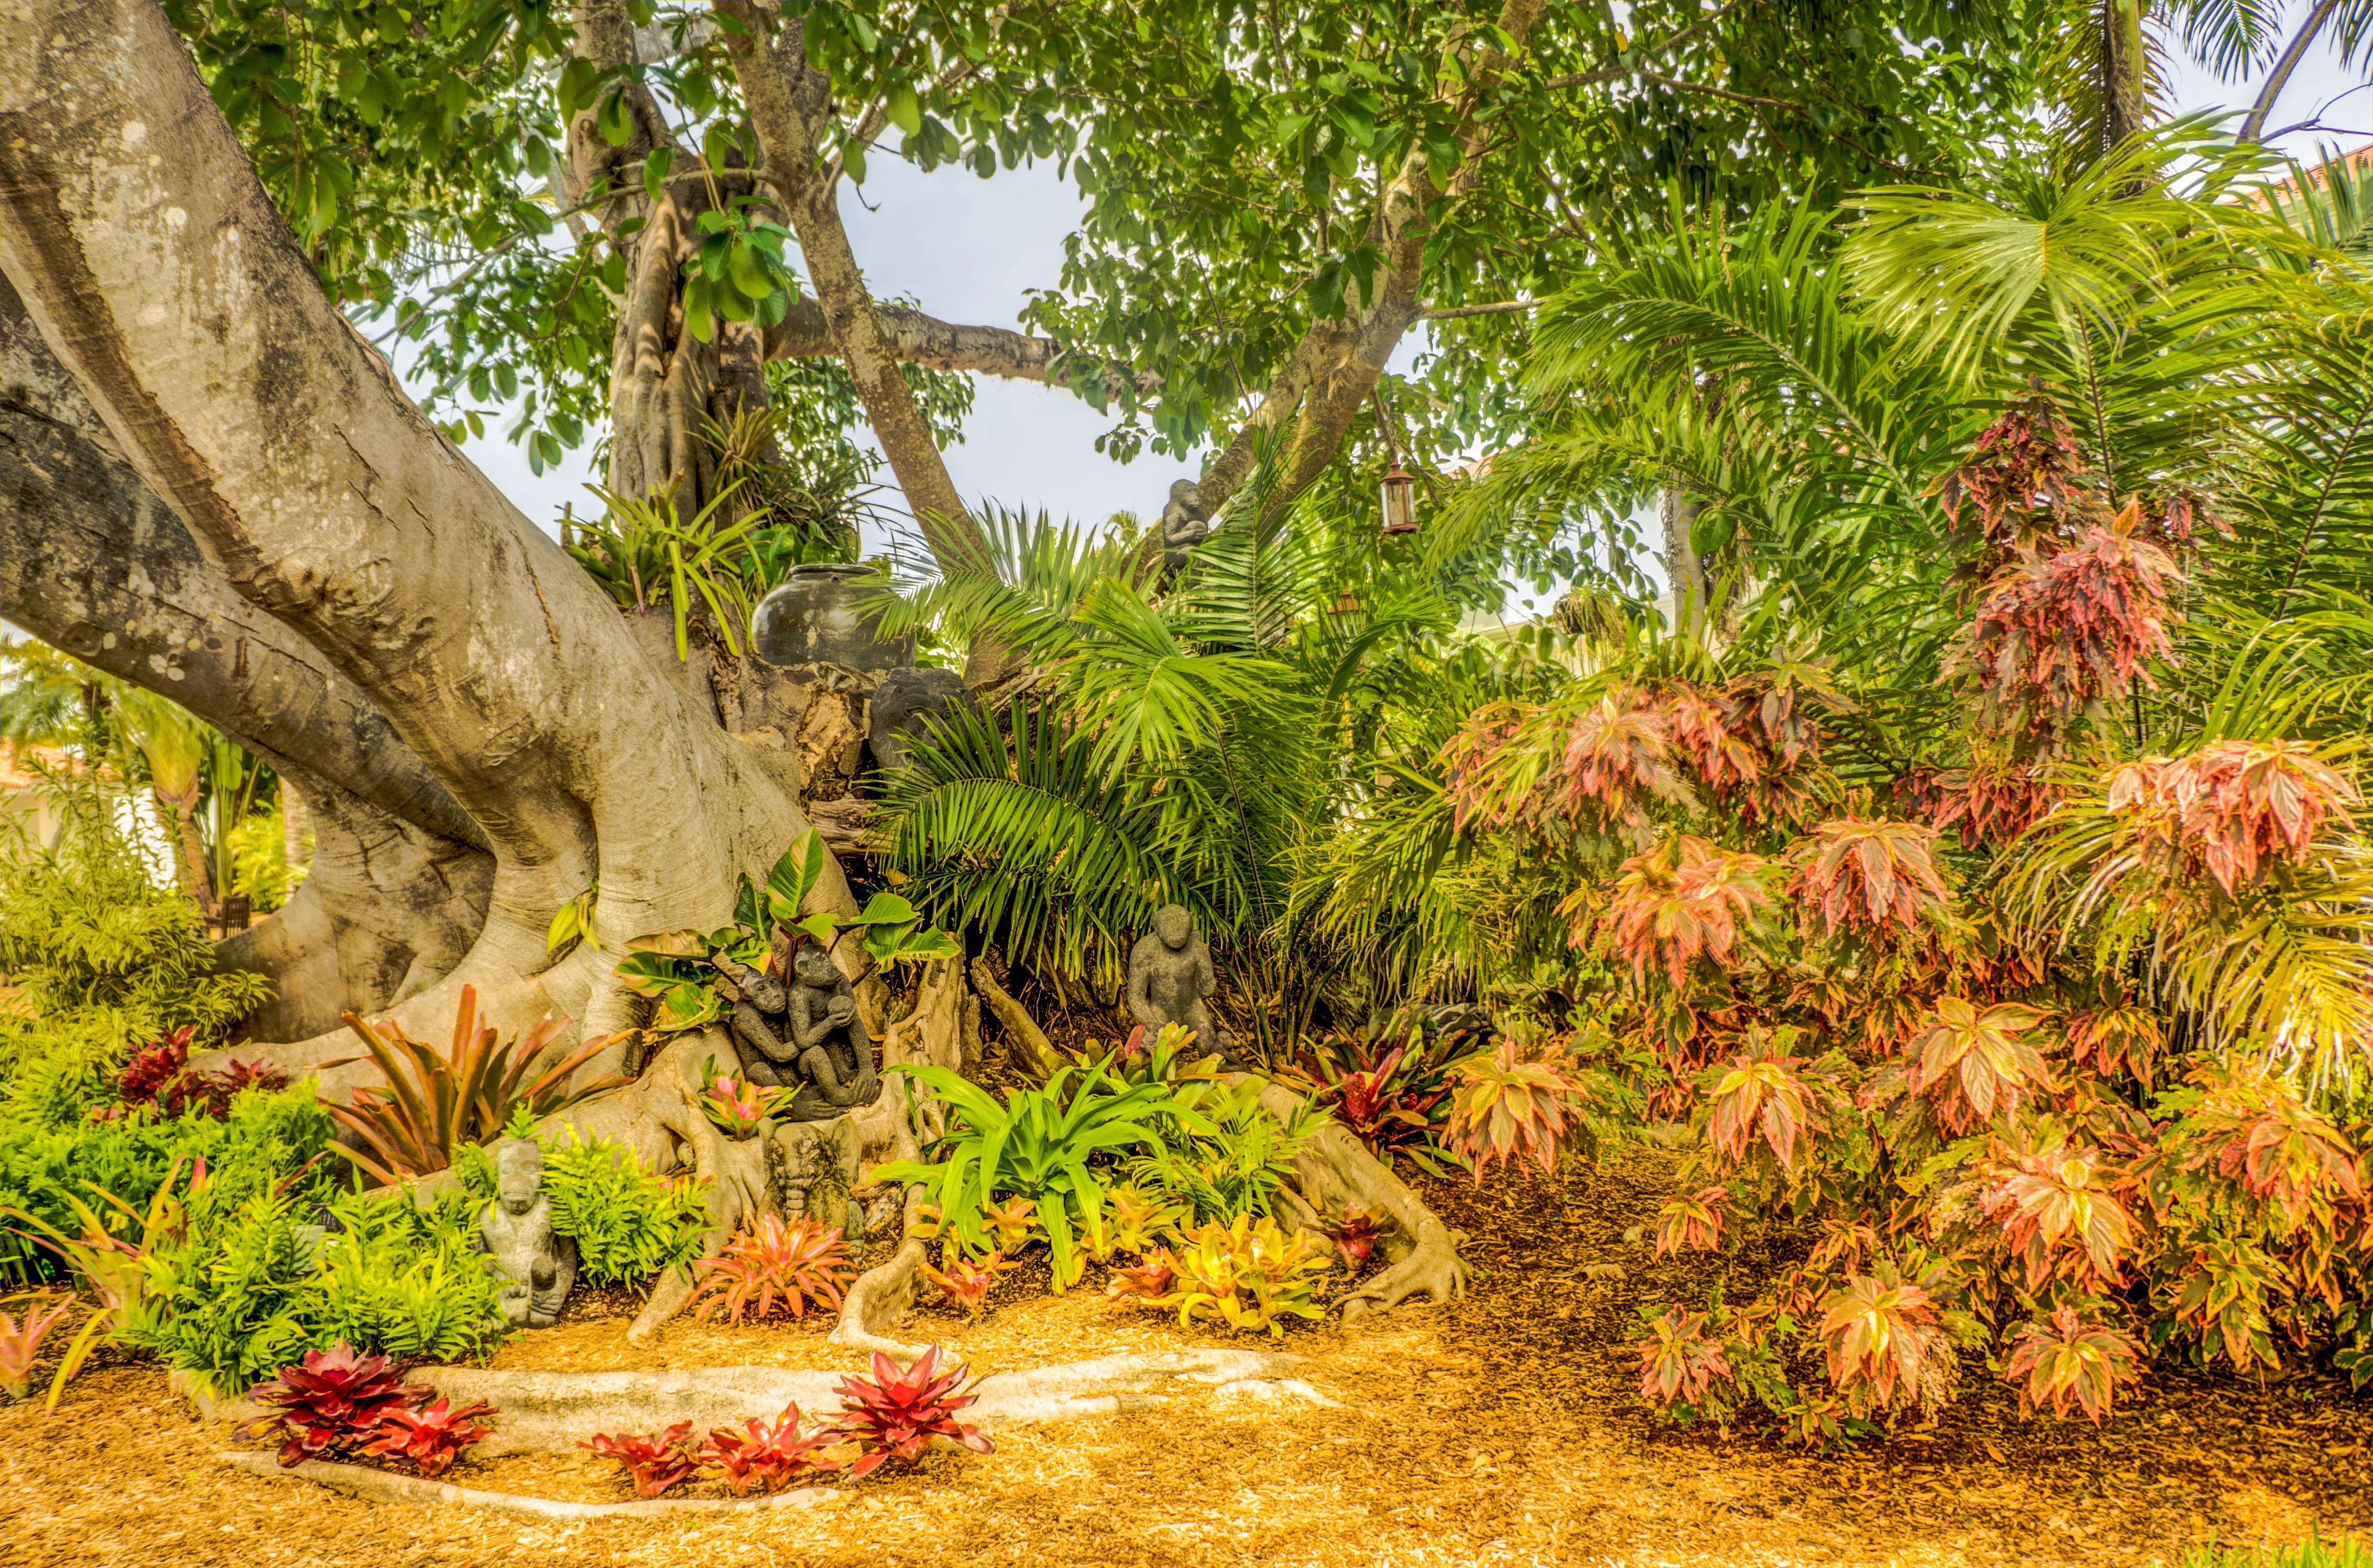
tree, nature, forest, plant, flower, environment, jungle, soil, botany, garden, flora, leaves, vegetation, rainforest, botanical garden, habitat, tropics, south florida, banyan tree, shangri la, natural environment, grass family, land plant, arecales, palm family